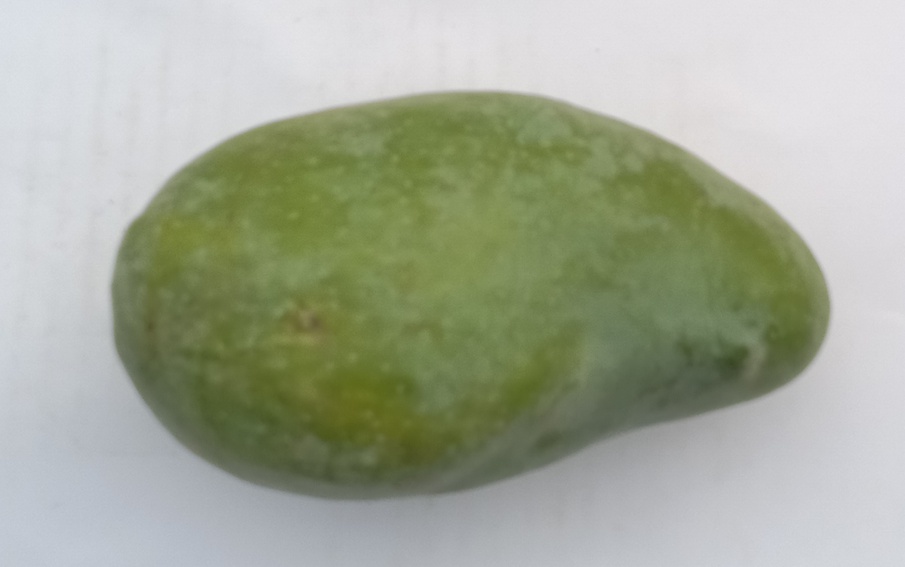
Mango variety: Sindhri